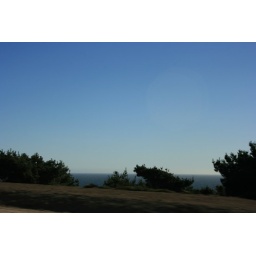
Took these shots when we went in the car around the Pacific ocean